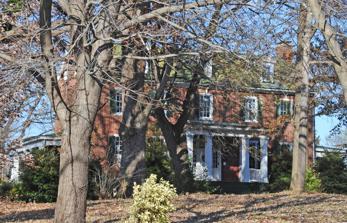
Building: Huntingdon (Roanoke, Virginia)
Country: United States of America
Year built: 1819
Historic house in Virginia, United States United States historic place Huntingdon U.S. National Register of Historic Places Virginia Landmarks Register Show map of Virginia Show map of the United States Location 320 Huntingdon Blvd., Roanoke, Virginia Coordinates 37°18′29″N 79°56′21″W / 37.30806°N 79.93917°W / 37.30806; -79.93917 Area 5.5 acres (2.2 ha) Architectural style Greek Revival, Federal NRHP reference No. 91001598 VLR No. 128-0005 Significant dates Added to NRHP November 8, 1991 Designated VLR August 21, 1991 Huntingdon is a historic plantation house located at Roanoke, Virginia .  It was built about 1819, and is a 2 + 1 ⁄ 2 -story, five-bay, Federal style brick dwelling.   It has a central-passage-plan and an integral two-story rear ell.  The front and side elevations feature mid-19th century Greek Revival style porches. The house was restored and improved in 1988–1989. Also on the property is a contributing family cemetery and an outbuilding believed to have been a slave house. It was listed on the National Register of Historic Places in 1991. References